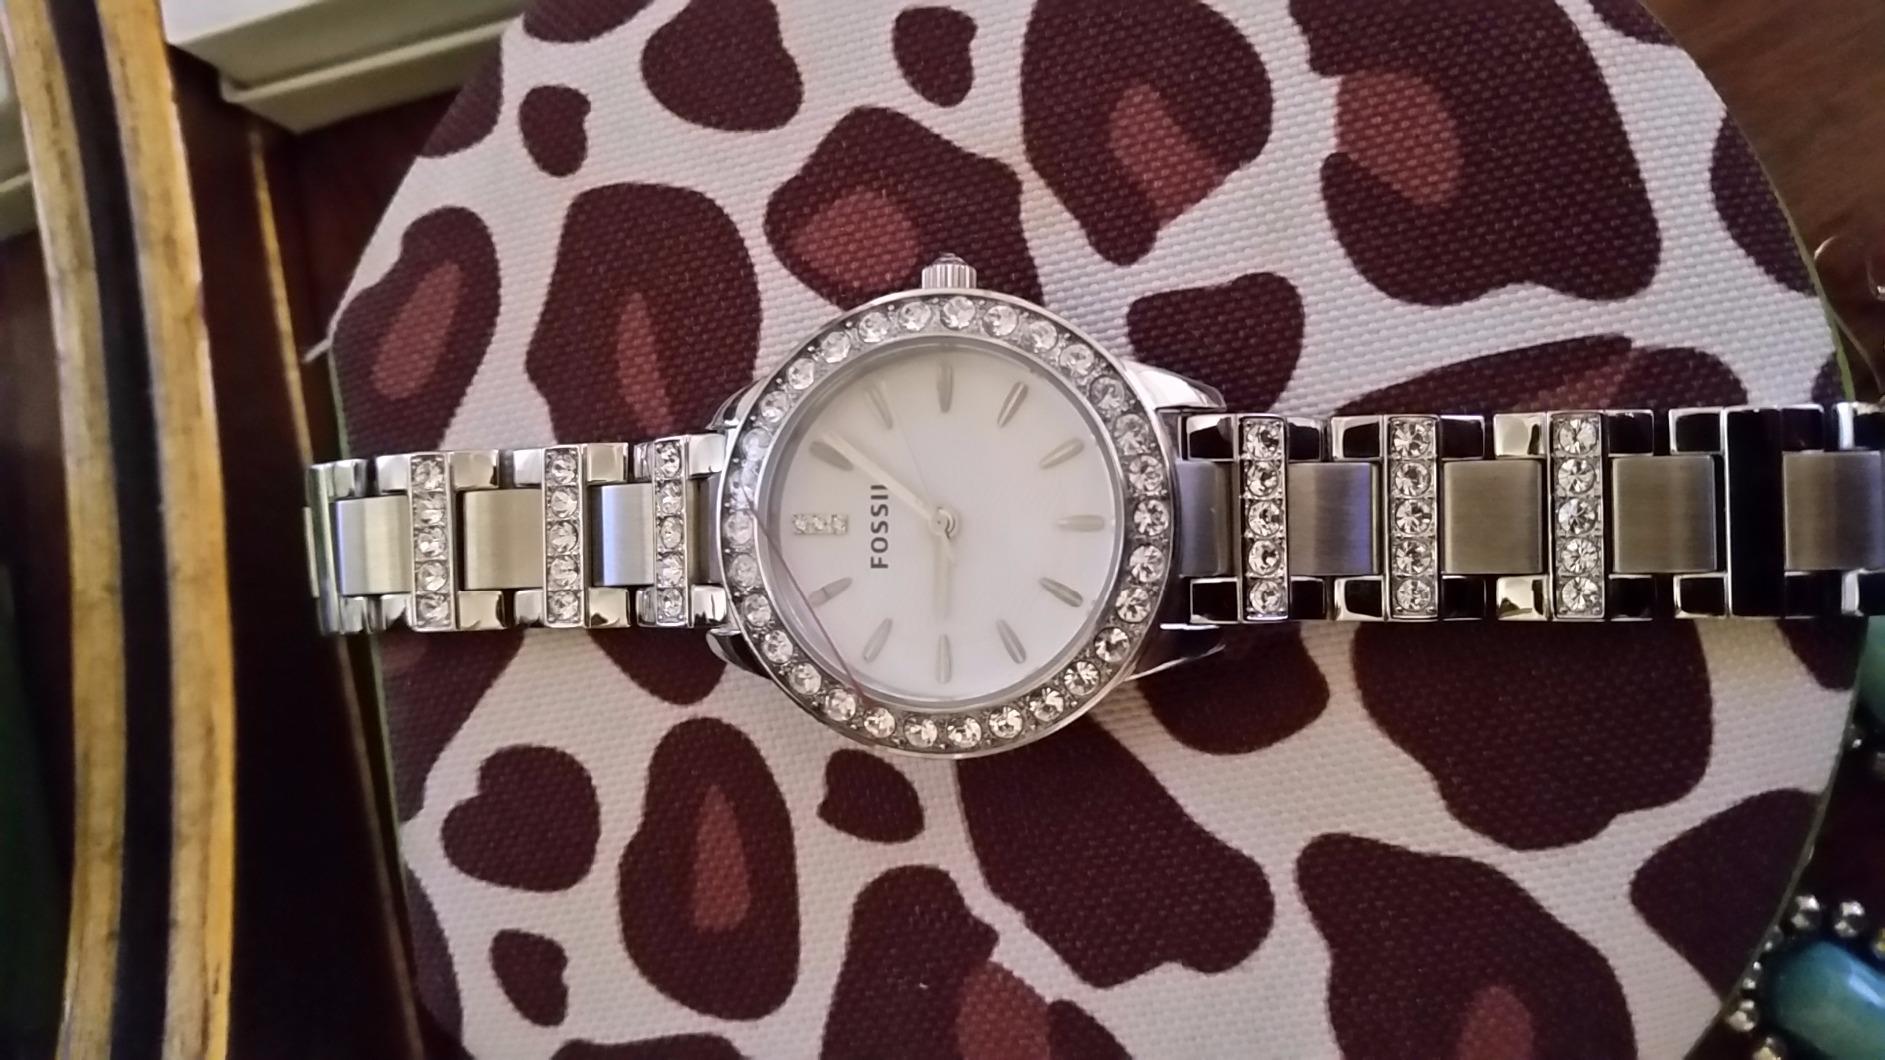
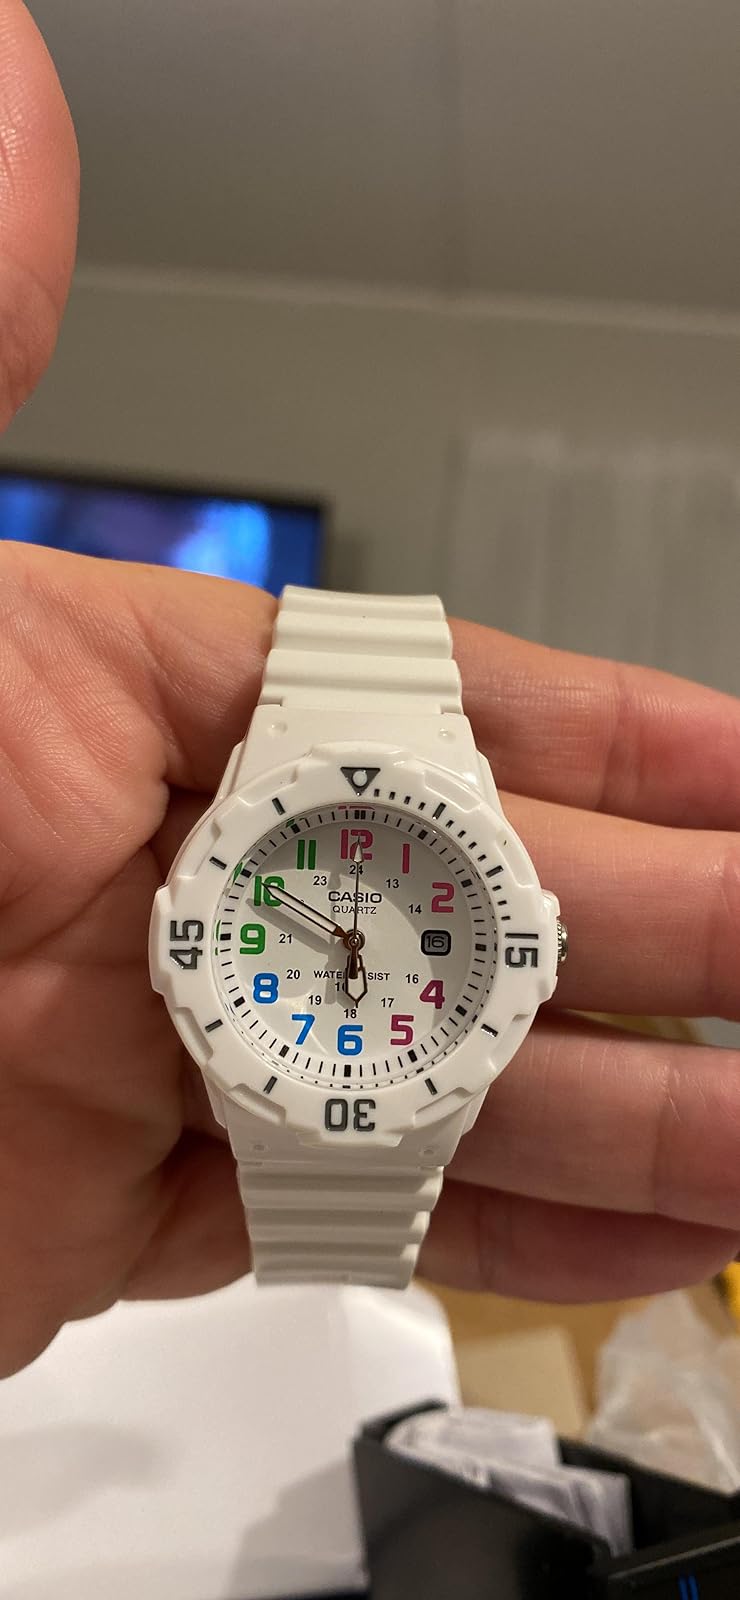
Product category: accessories_watch
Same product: no